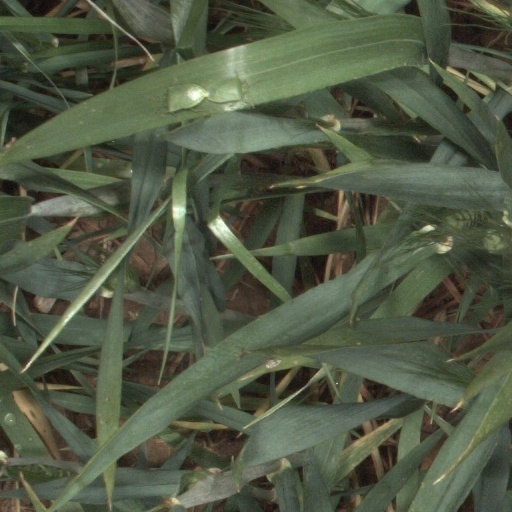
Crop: wheat